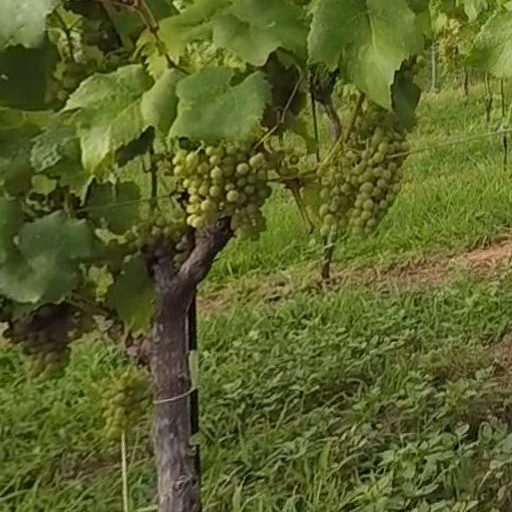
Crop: grape